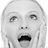
Emotion: surprise